Philippe Gaillot (musician)

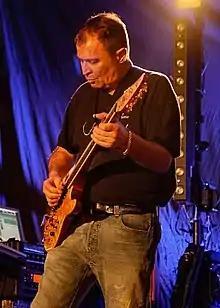
Philippe Gaillot at Nîmes Festival 2010

Philippe Gaillot (born 26 May 1956) is a French jazz-fusion guitarist, pianist, singer, and composer. He is also a producer and sound engineer.